Women of the Book Collection

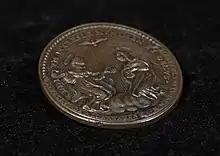
Medal commemorating the canonization of Pedro de Alcántara and Maria Maddalena de' Pazzi, Rome, 1669 (from the Women of the Book Collection, nr. 7595989)

The vast majority of the collection, perhaps as much as 90 percent of some 725 individual items in total, date from the seventeenth and eighteenth centuries, and are almost entirely printed in vernacular languages. The collection reflects the linguistic and geographic diversity of early modern female monasticism; approximately half of its materials are Italian and French, while the rest include significant Spanish holdings (as well as a number of items produced in the Spanish Empire), several Flemish works, and smaller numbers of largely German, Swiss, and Portuguese books.